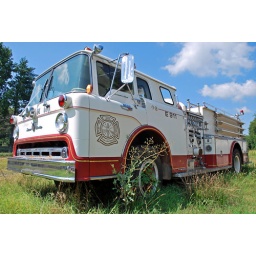
Retired Super Duty firetruck. Alone in a field directly across street from Fire Department